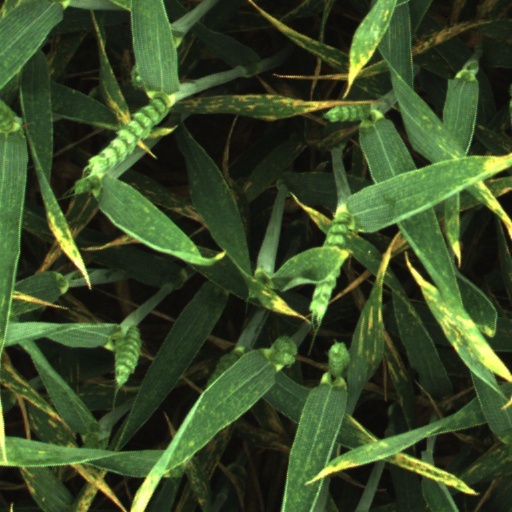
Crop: wheat